2009 swine flu pandemic in the United States by state

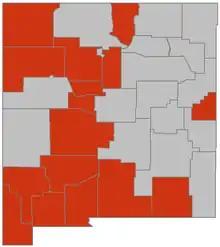
New MexicoAs of July 20, 2009:

On April 29, 2009, Gov. Bill Richardson announced that there are two very probable cases in New Mexico. The suspected cases were a 1-year-old boy from Santa Fe County and an 18-year-old man from Valencia County. The 1-year-old tested negative for H1N1, but the 18-year-old man tested positive. More cases were raised in the intervening days, and by May 1 the probable case number was increased to nine.